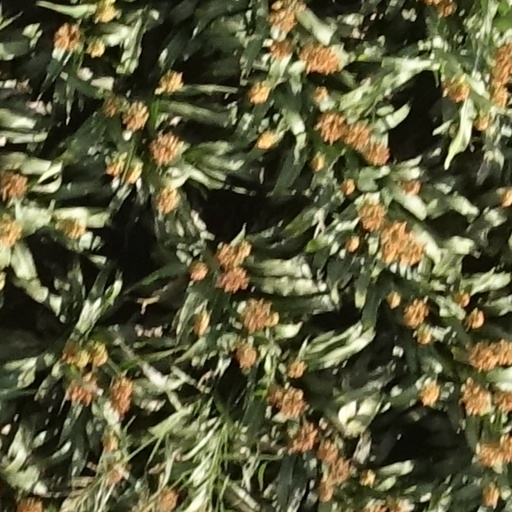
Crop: sorghum